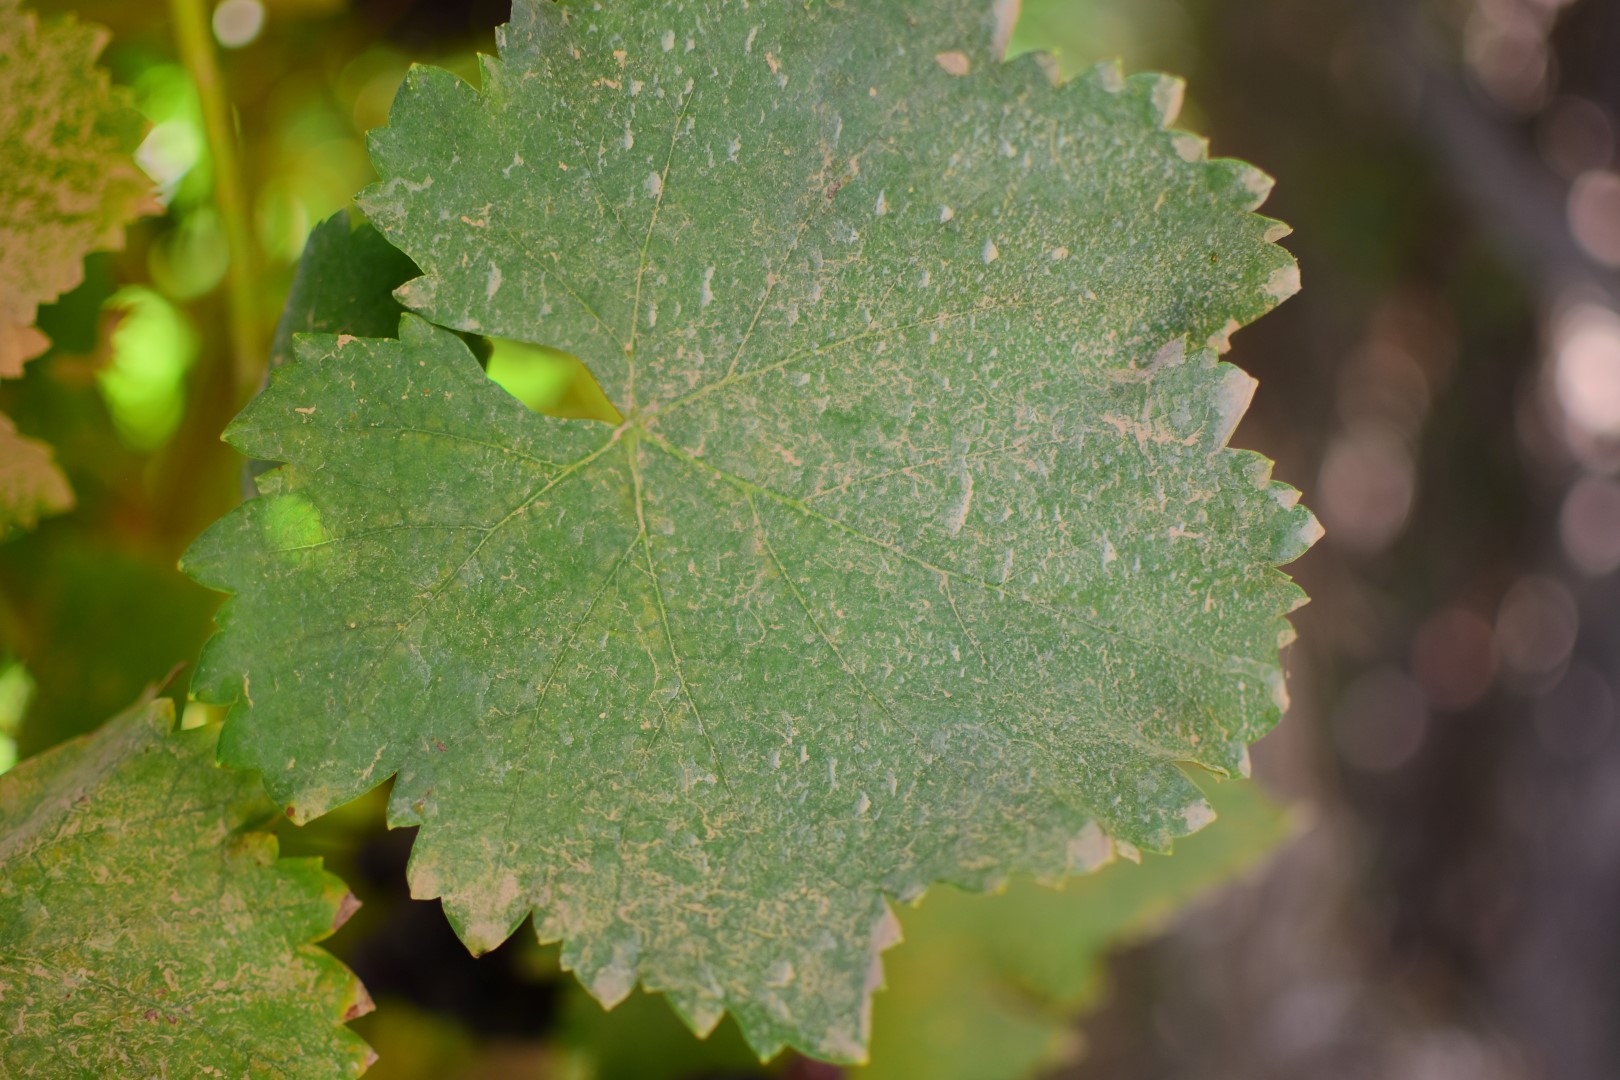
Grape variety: Frinsi